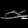
Label: Sandal